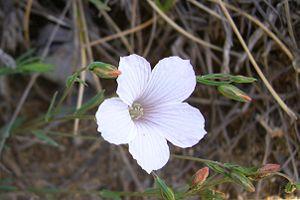
Le Lin à feuilles étroites également appelé Lin à feuilles menues, Lin ligneux, Lin à feuilles ténues ou Lin à petites feuilles est une plante herbacée vivace, de la famille des Linaceae.